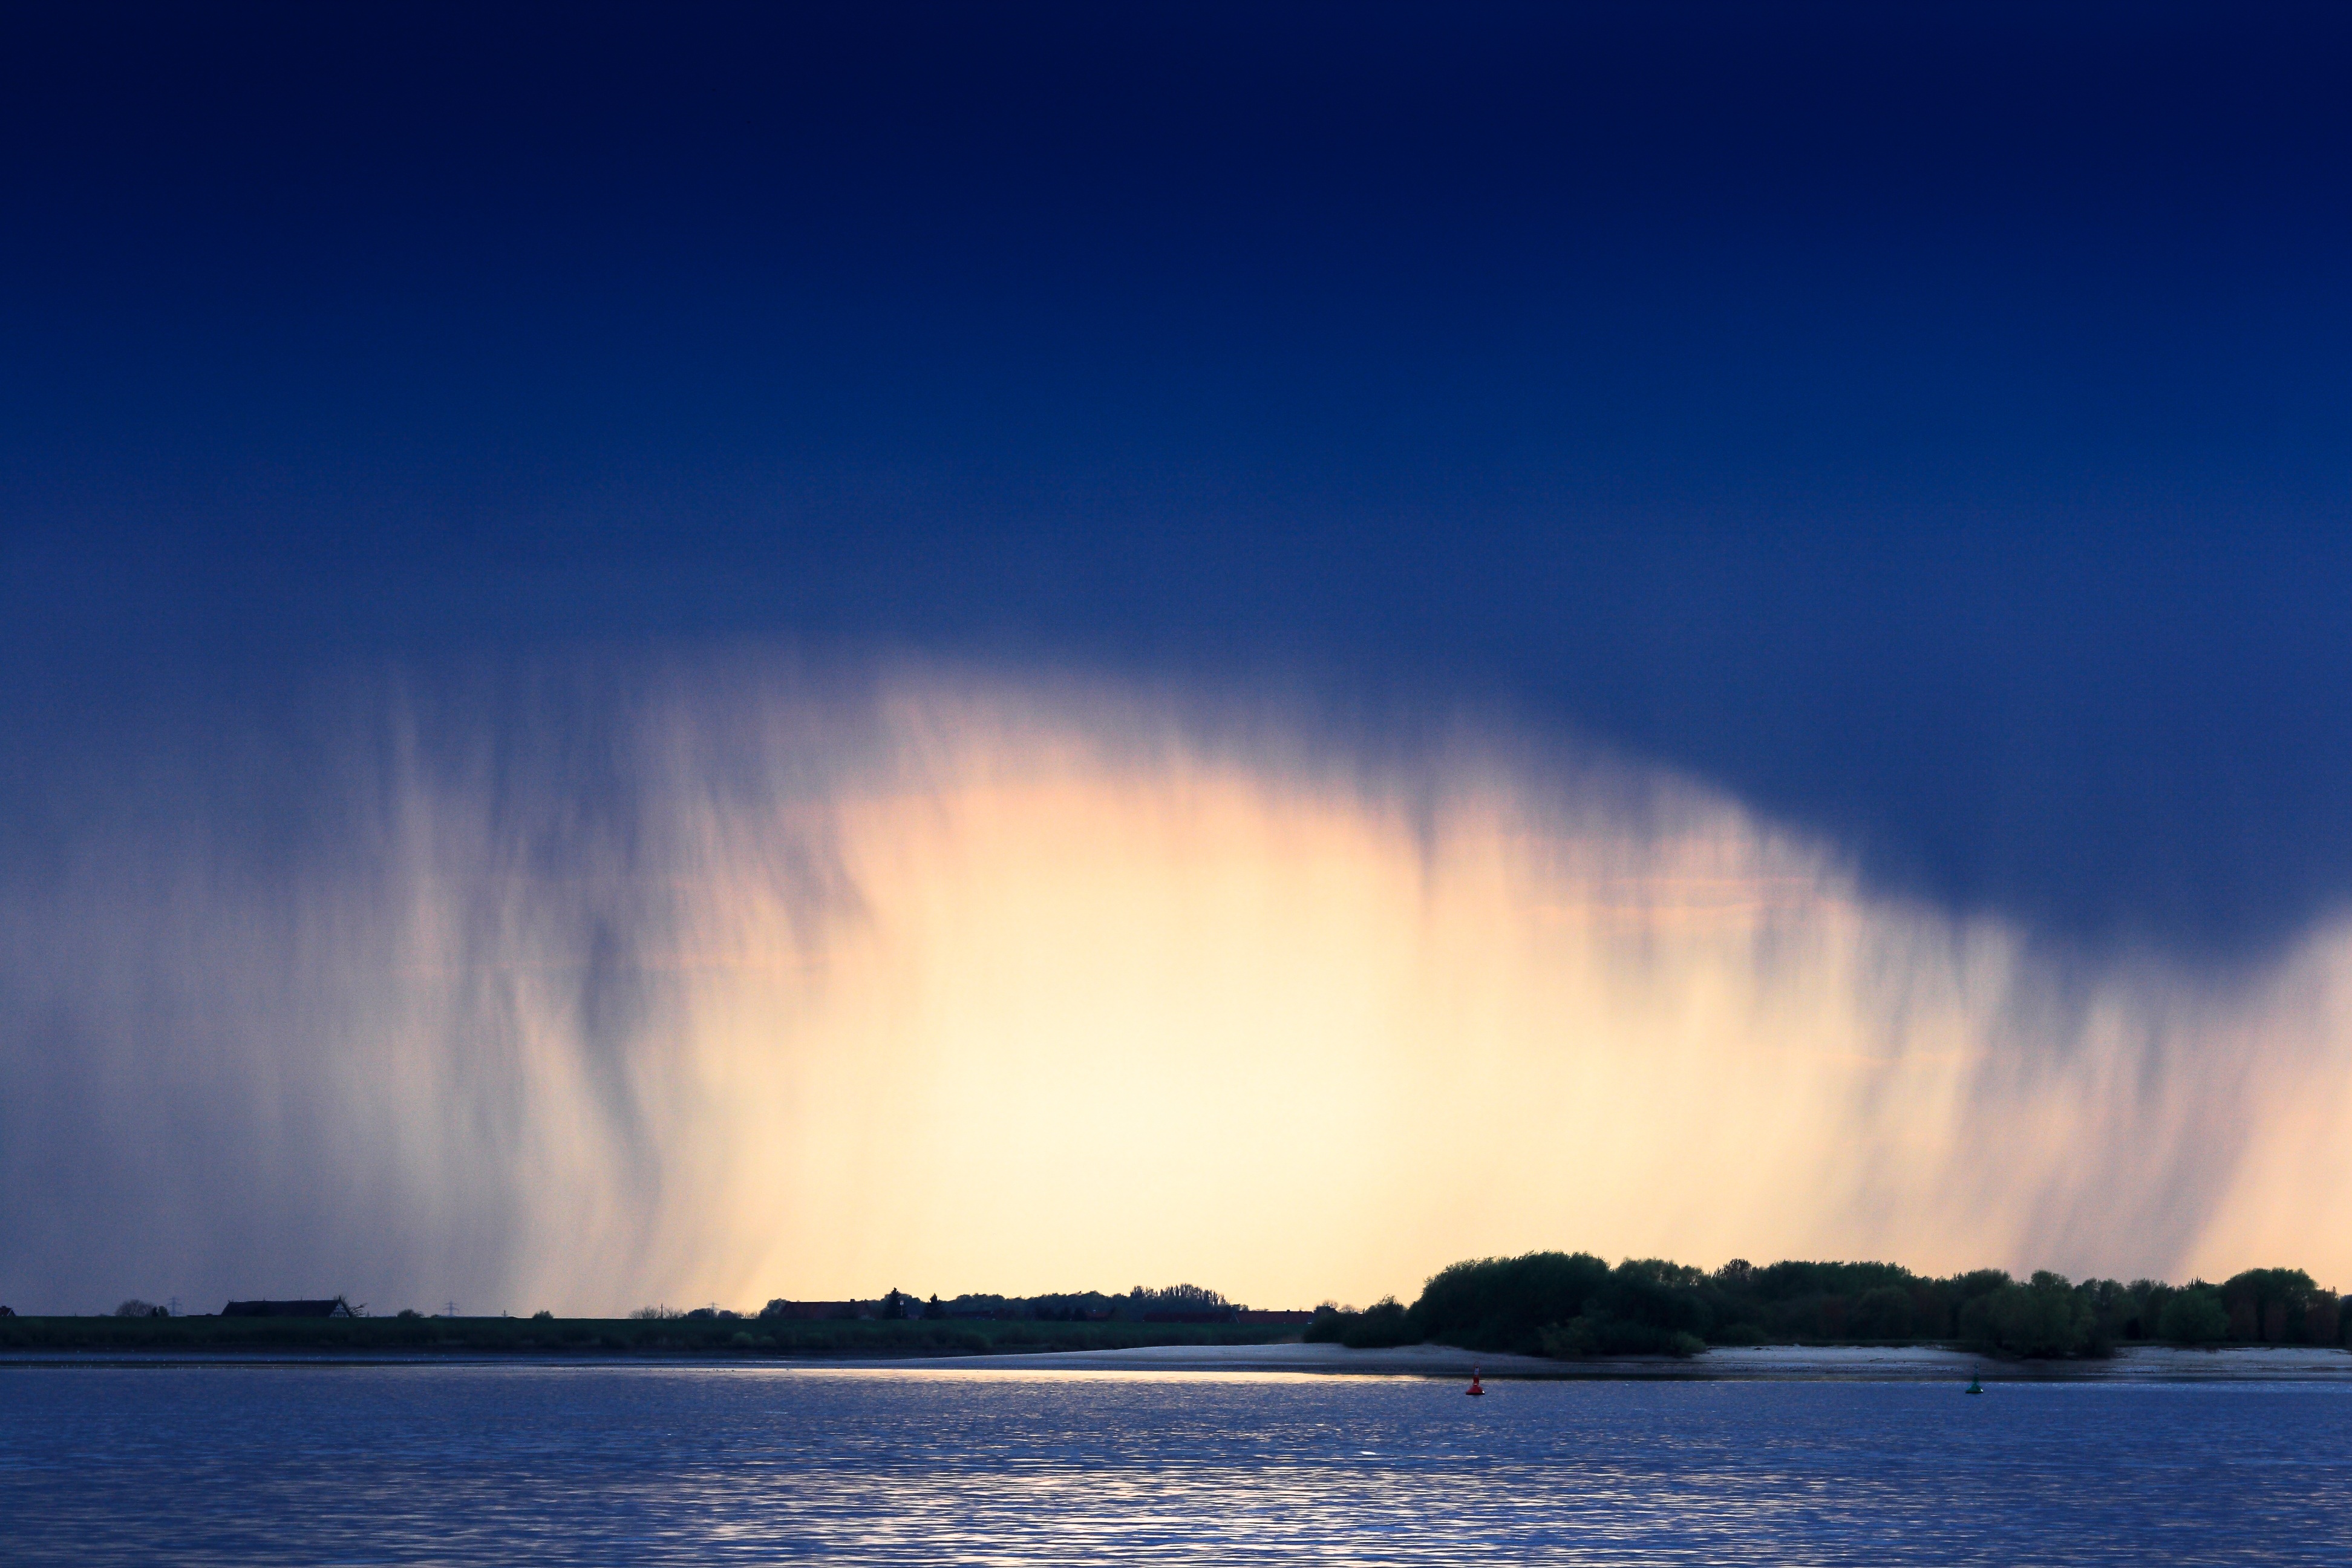
sea, coast, water, ocean, horizon, cloud, sky, sunrise, sunset, sunlight, morning, rain, wave, lake, wet, dawn, atmosphere, river, dusk, pond, evening, reflection, heaven, weather, storm, outdoors, shower, belief, inspire, atmospheric phenomenon, wind wave